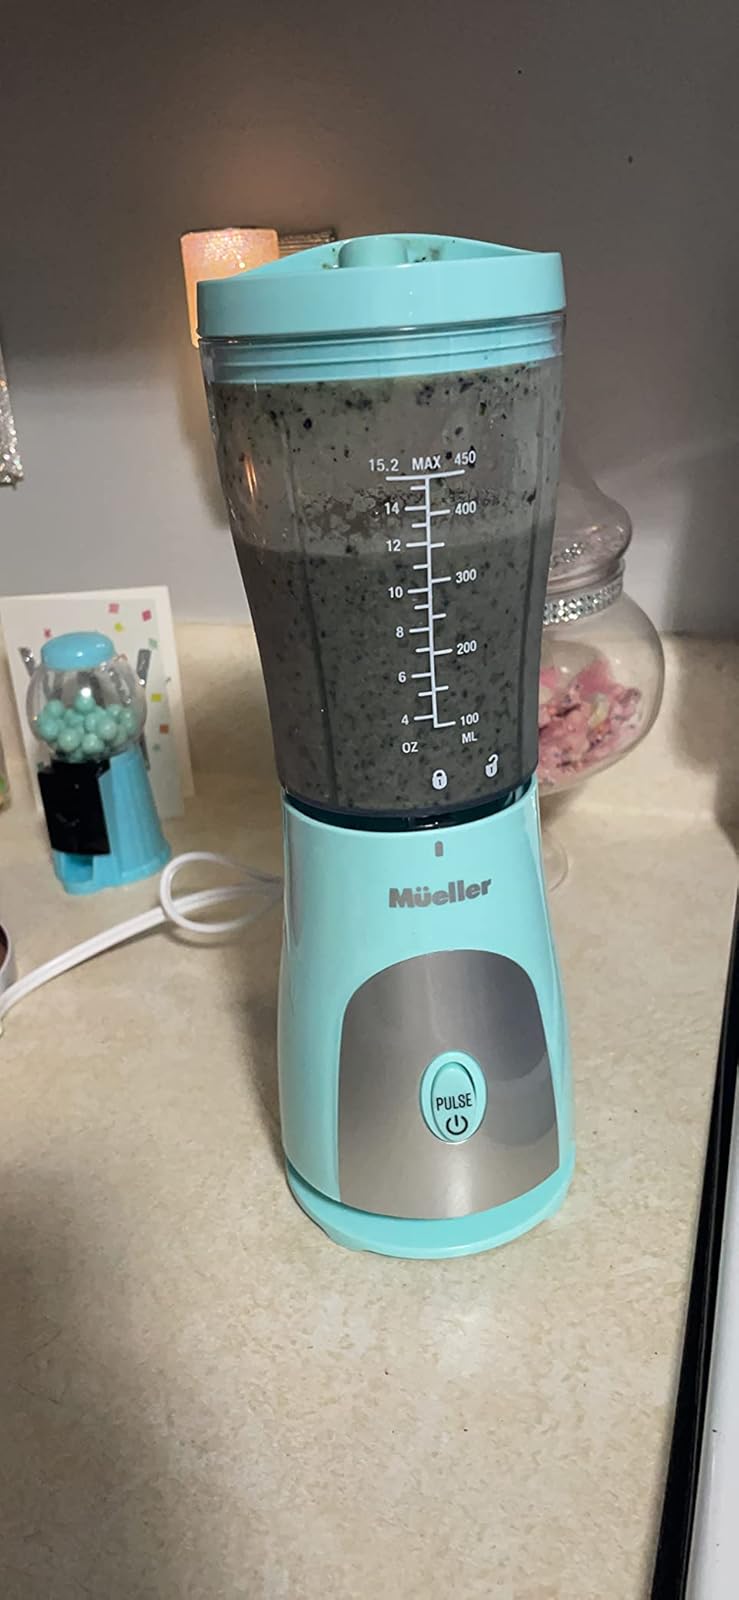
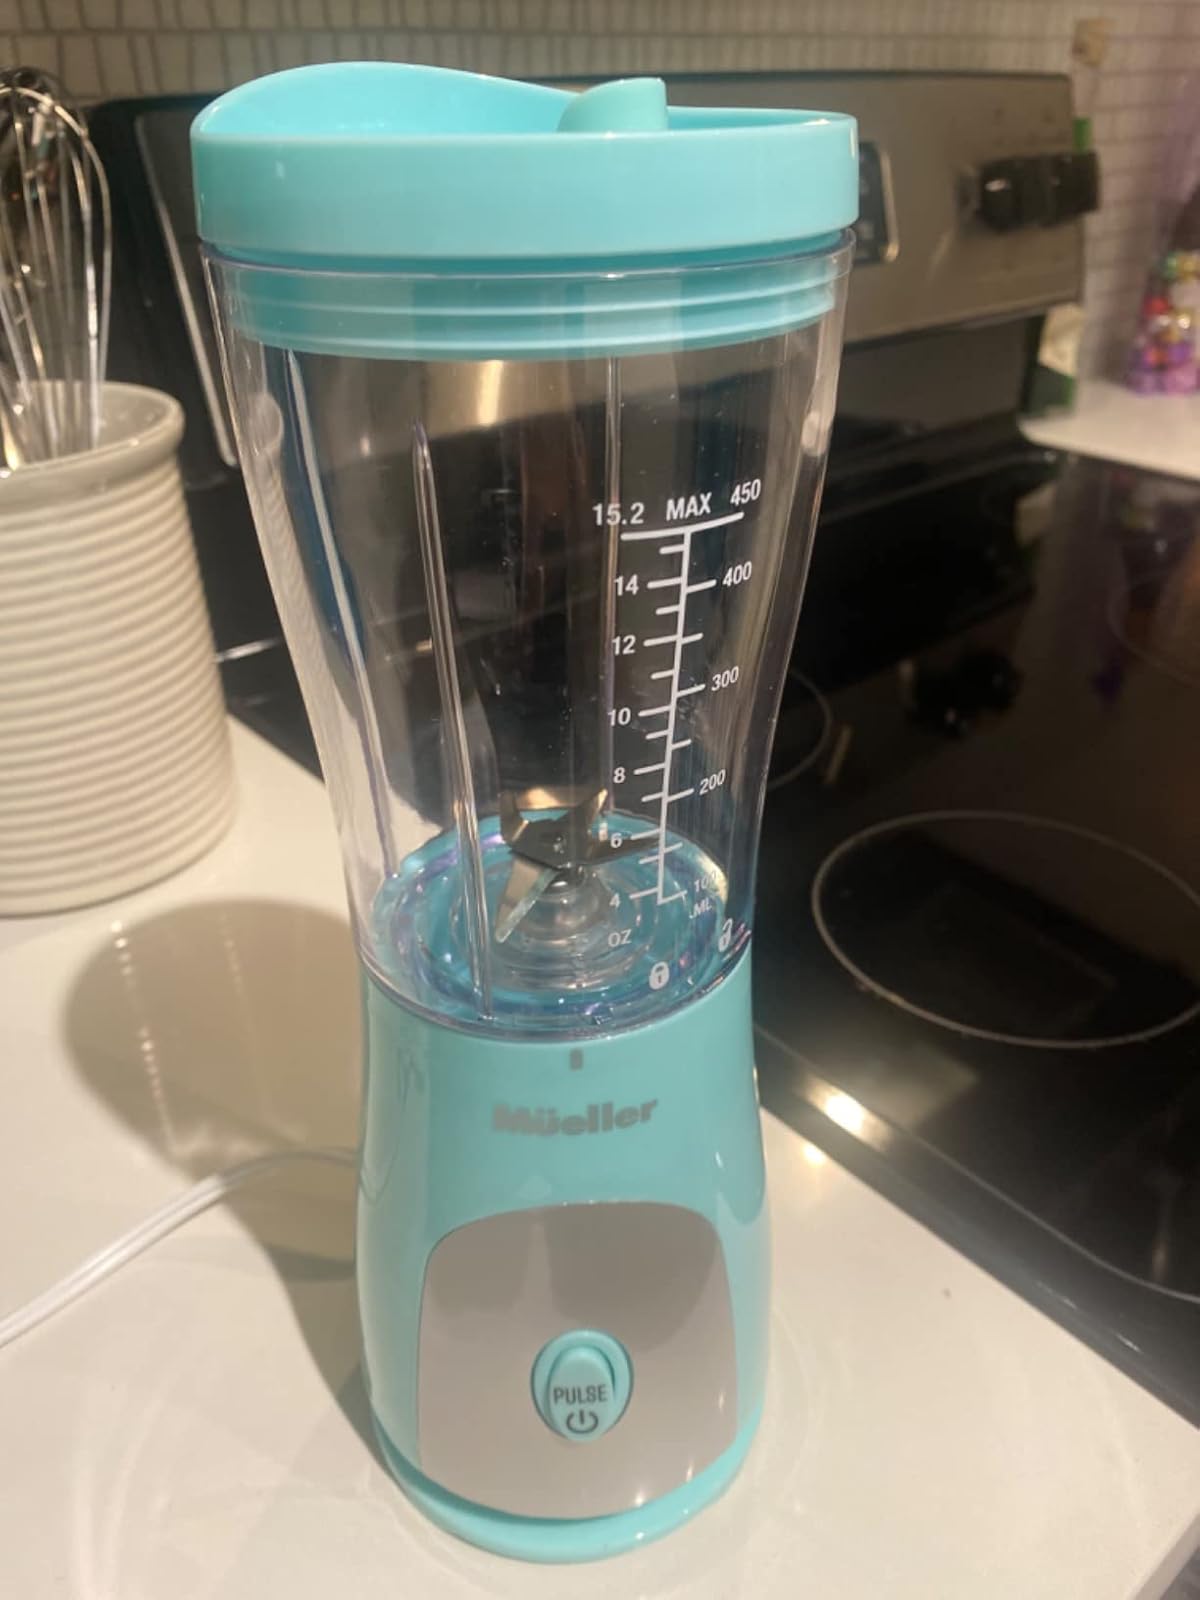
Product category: items_blender
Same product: yes